Bernard Lown

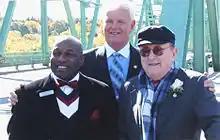
Dedication of the Bernard Lown Peace Bridge in October 2008. Rightmost: Bernard Lown

Lown has received numerous awards including the Golden Door Award from the International Institute of Boston; the Dr. Paul Dudley White Award from the American Heart Association; the Distinguished Emeritus Professor from Harvard School of Public Health; the Distinguished Medical Alumnus Award by Johns Hopkins School of Medicine; and the highest honor from the country of Lithuania: the Cross of Commander of the Order of the Lithuanian Grand Duke Gediminas, the Gandhi Peace Award, and the first Cardinal Medeiros Peace Award, as well as 21 honorary degrees from universities both in the United States and abroad. In 1993, he delivered the Indira Gandhi Memorial Lecture in New Delhi.